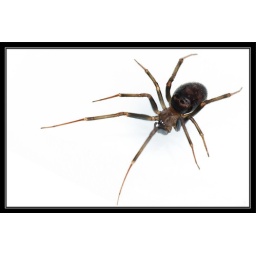
Female spider. Body 10-12mm. More black in real life, making silver eyes stand out even more.